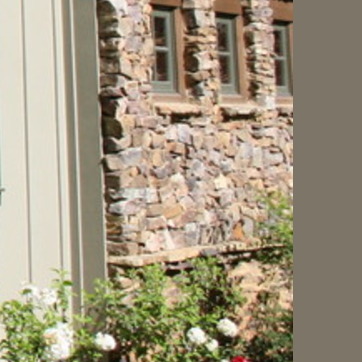
Material: stone